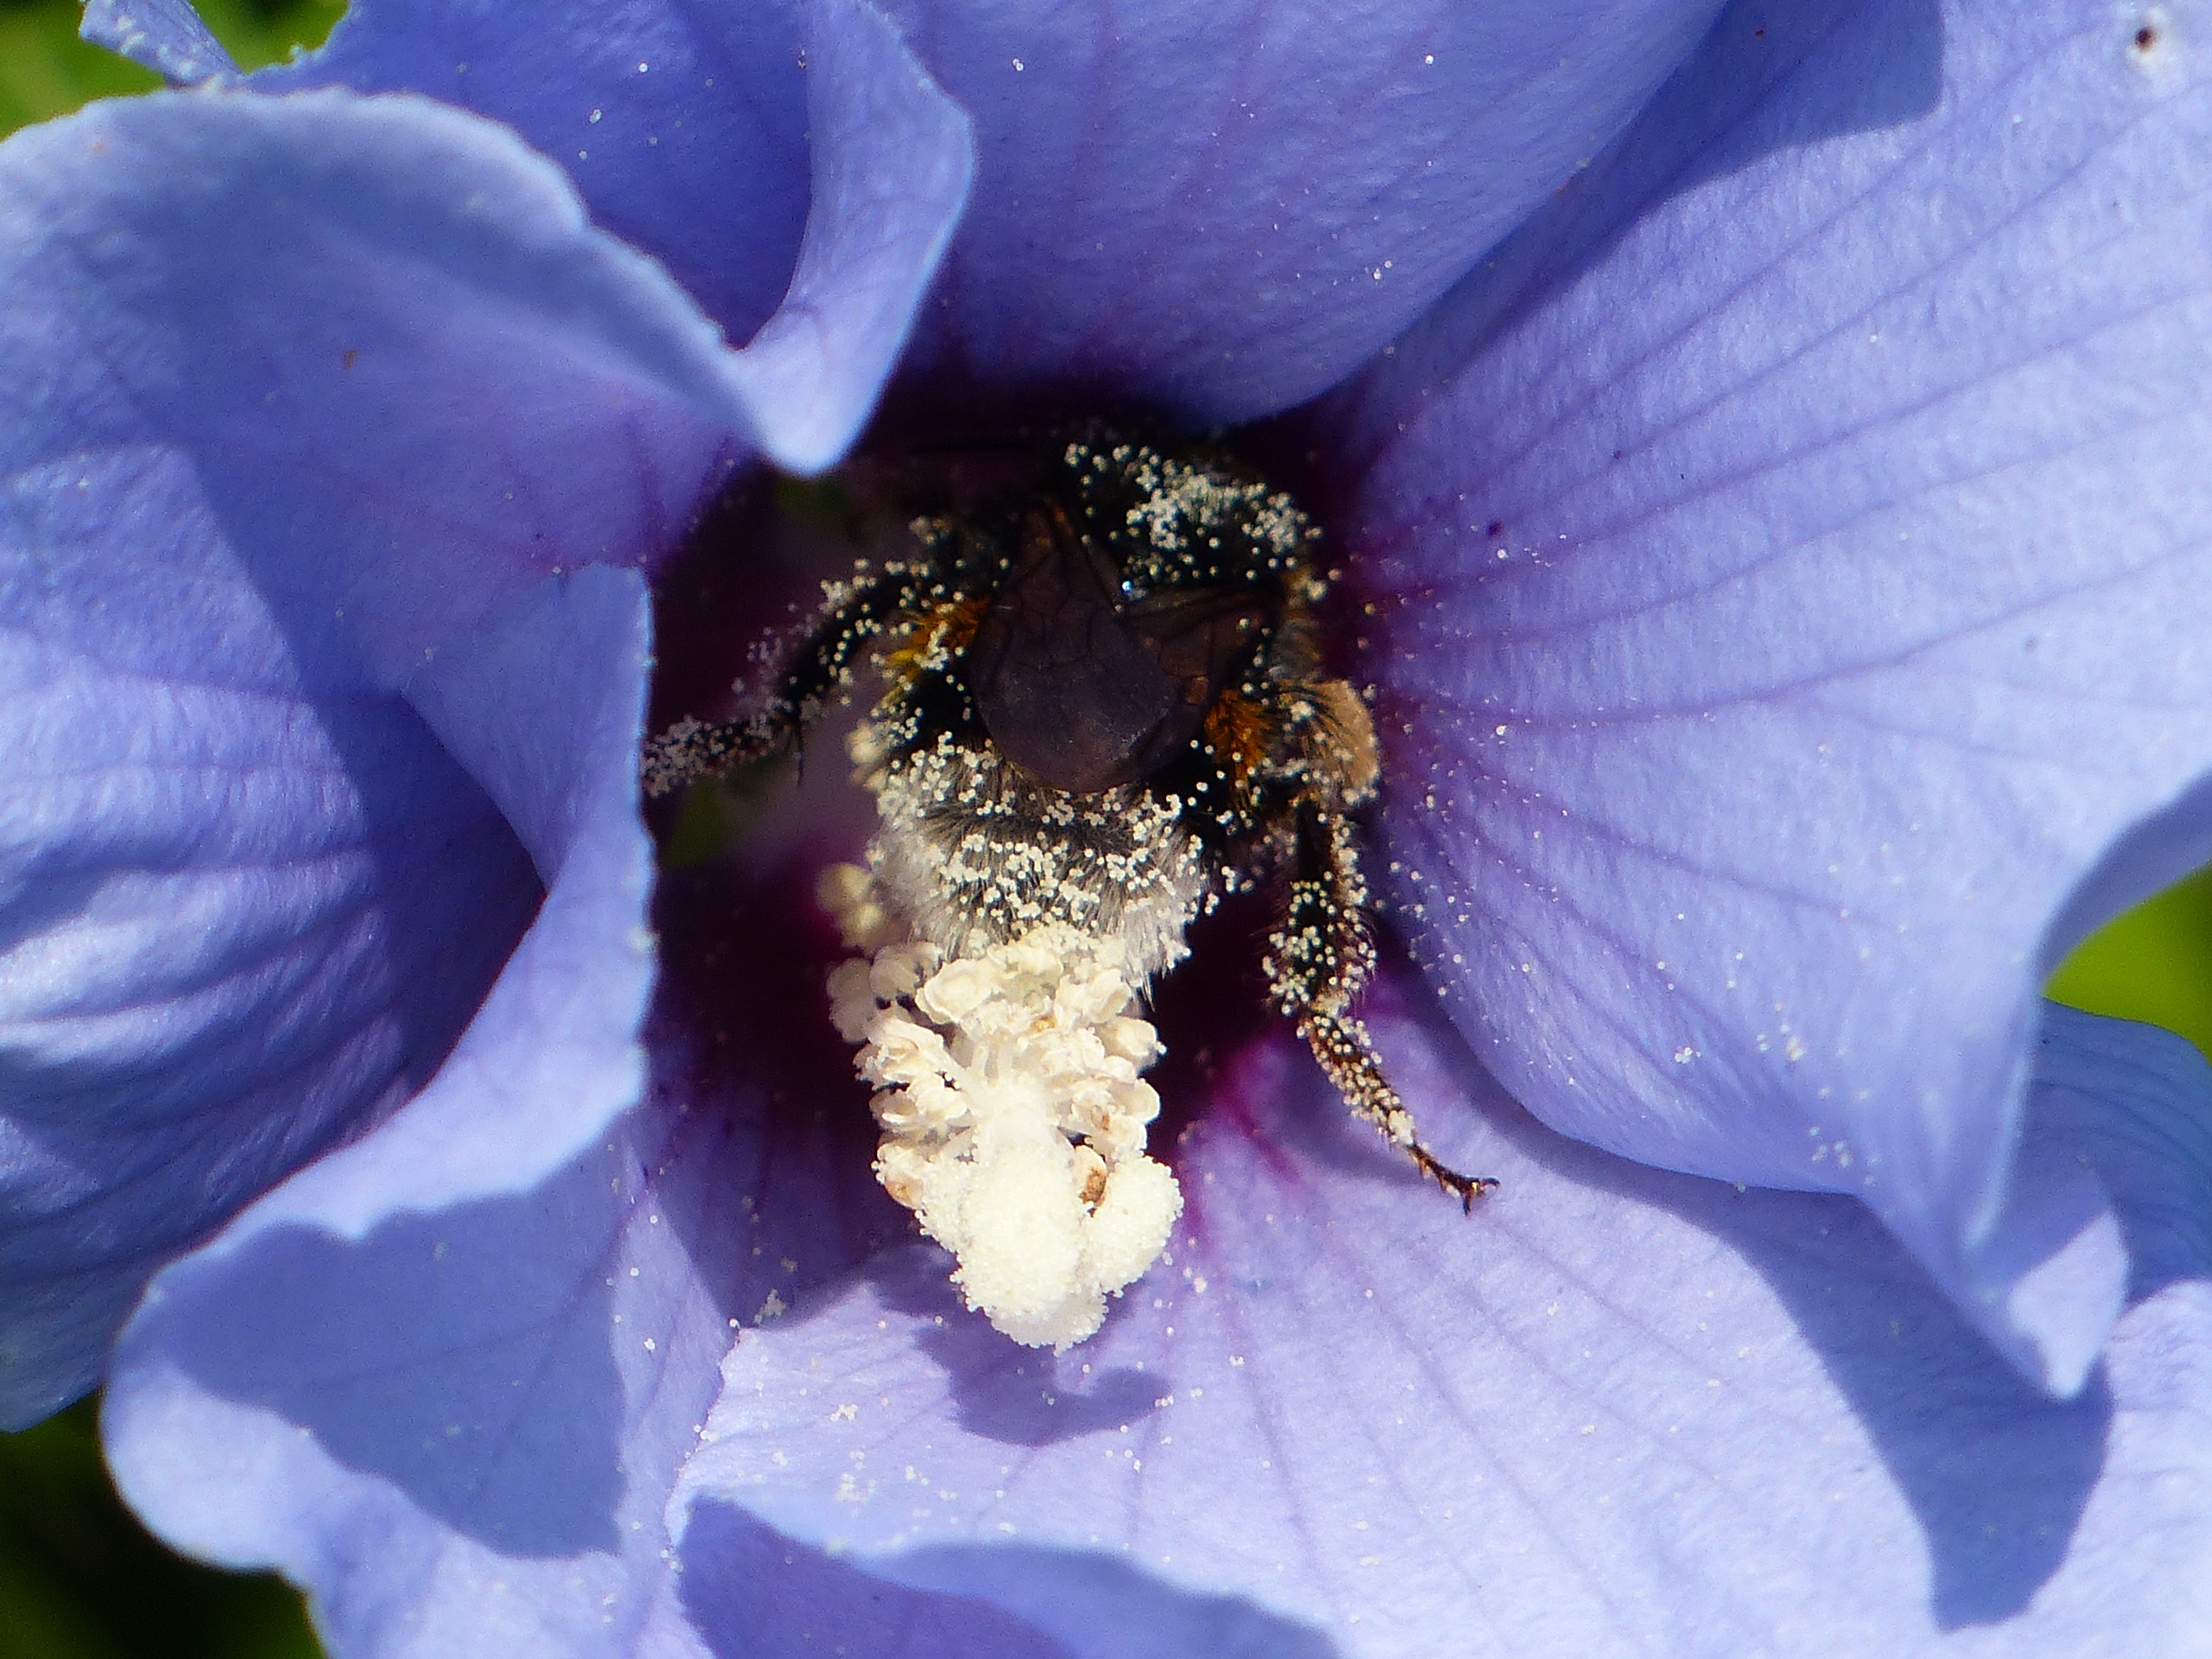
blossom, plant, photography, flower, purple, petal, bloom, pollen, insect, blue, flora, invertebrate, close up, bee, hibiscus, bumblebee, macro photography, honey bee, pollinator, membrane winged insect